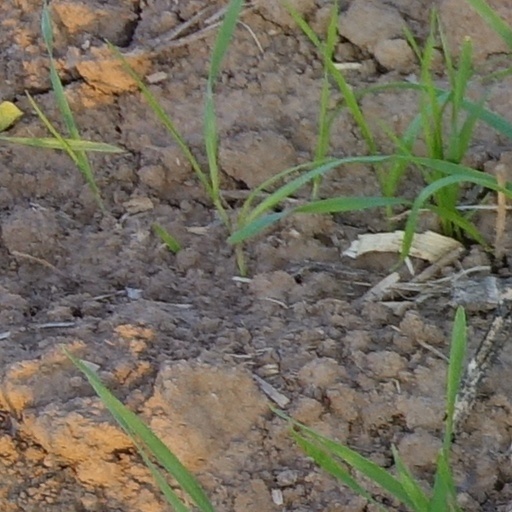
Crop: wheat